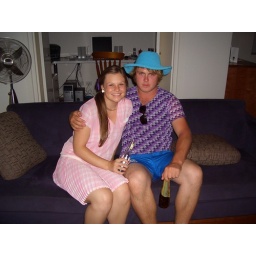
Karina sitting with man in blue hat